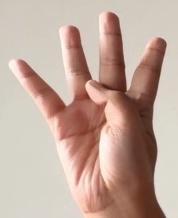
ASL sign: 4